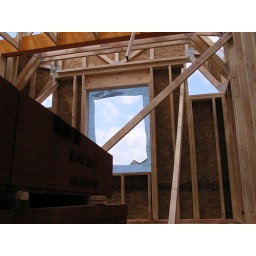
Bathroom window over tub  27/04/2008